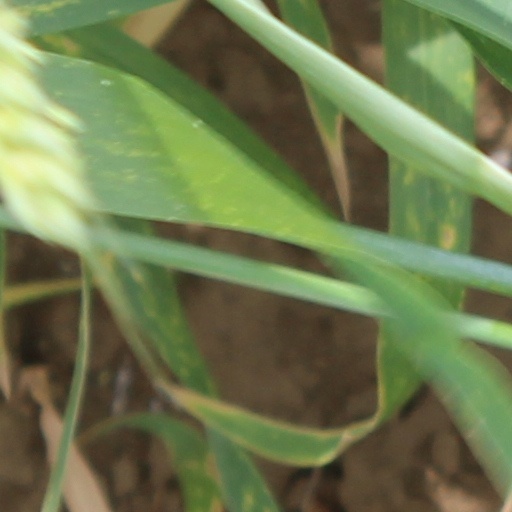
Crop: wheat